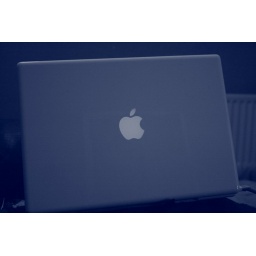
Iv been in the recovery position all day on the sofa with a big glass of juice and my mac.